Greccio

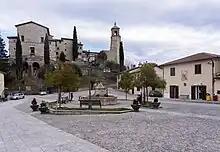
Main piazza in Greccio

Greccio was the place where, in December 1223, Saint Francis of Assisi devised the first living Nativity scene (in Italian: "presepe"). Francis' 1223 living nativity scene is commemorated on the calendars of the Catholic, Lutheran and Anglican liturgical calendars, and its creation is described by Saint Bonaventure in his "Life of Saint Francis of Assisi" c. 1260.